Alan Cottrell

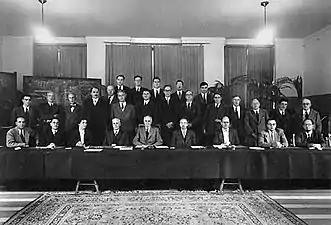
Solvay Conference on Physics in Brussels 1951. "Left to right, sitting:" Crussaro, N.P. Allen, Cauchois, Borelius, Bragg, Moller, Sietz, Hollomon, Frank; "middle row:" Rathenau, Koster, Rudberg, Flamache, Goche, Groven, Orowan, Burgers, Shockley, , C.S. Smith, Dehlinger, Laval, Henriot; "top row:" Gaspart, Lomer, Cottrell, Homes, Curien

Sir Alan Howard Cottrell, FRS (17 July 1919 – 15 February 2012) was an English metallurgist and physicist. He was also former Chief Scientific Advisor to the UK Government and vice-chancellor of Cambridge University 1977–1979.